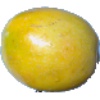
Label: maracuja